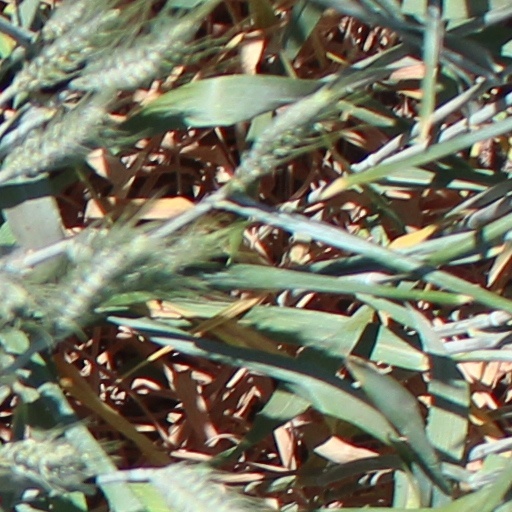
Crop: wheat